Alice Havers

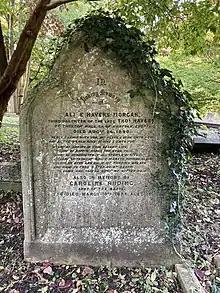
Grave of Alice Havers in Highgate Cemetery

Alice Mary Havers was the third daughter and youngest of four children born 19 May 1850 to Thomas Havers (1810–1870) of Thelton Hall, Thelveton, Norfolk, the family seat, and his first wife Ellen Ruding (1817–1854). One of her sisters became the writer Dorothy Boulger. Thomas occupied himself in the commercial world of company clerking and administration and in early 1854 accepted a post as a manager of the Falkland Islands Company in the Falkland Islands. He took his wife and children with him along with a governess, Mary Coppinger and a nurse.